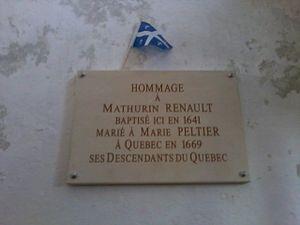
Plaque commémorative dans l'église d'Ars-en-Ré. Le texte est le suivant
Mathurin Renaud. Né dans la paroisse Saint-Étienne d'Ars-en-Ré sur l'île de Ré, il fut un des pionniers français en Nouvelle-France et un des premiers habitants de Charlesbourg qui est maintenant un arrondissement de la ville de Québec.